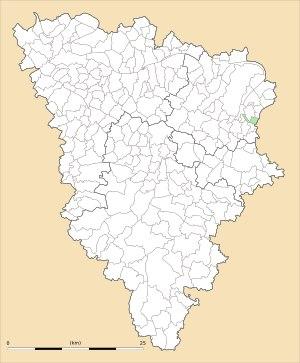
Croissy-sur-Seine est une commune française du département des Yvelines, dans la région Île-de-France.